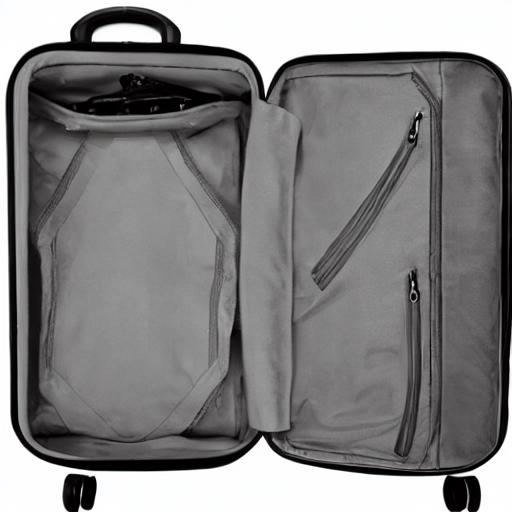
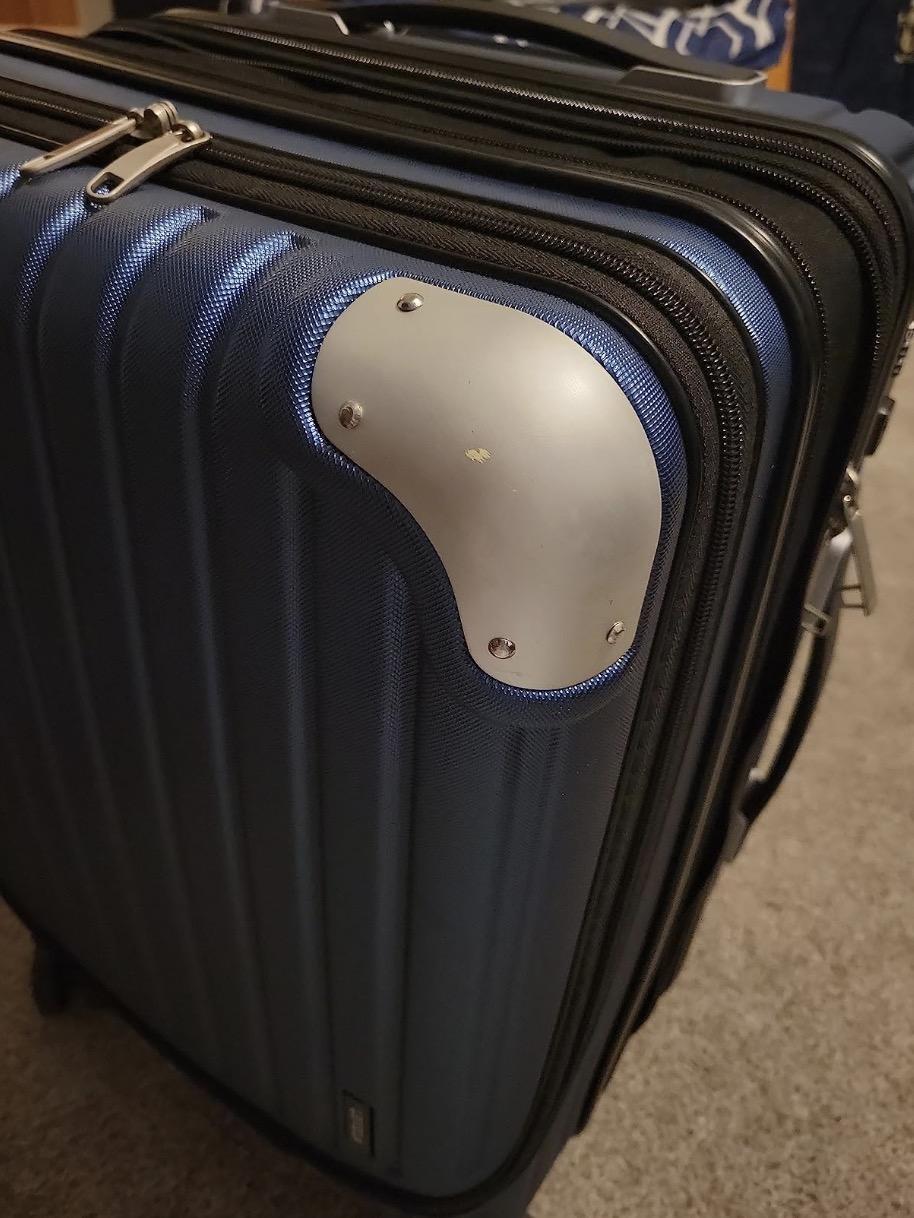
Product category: items_tea
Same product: no